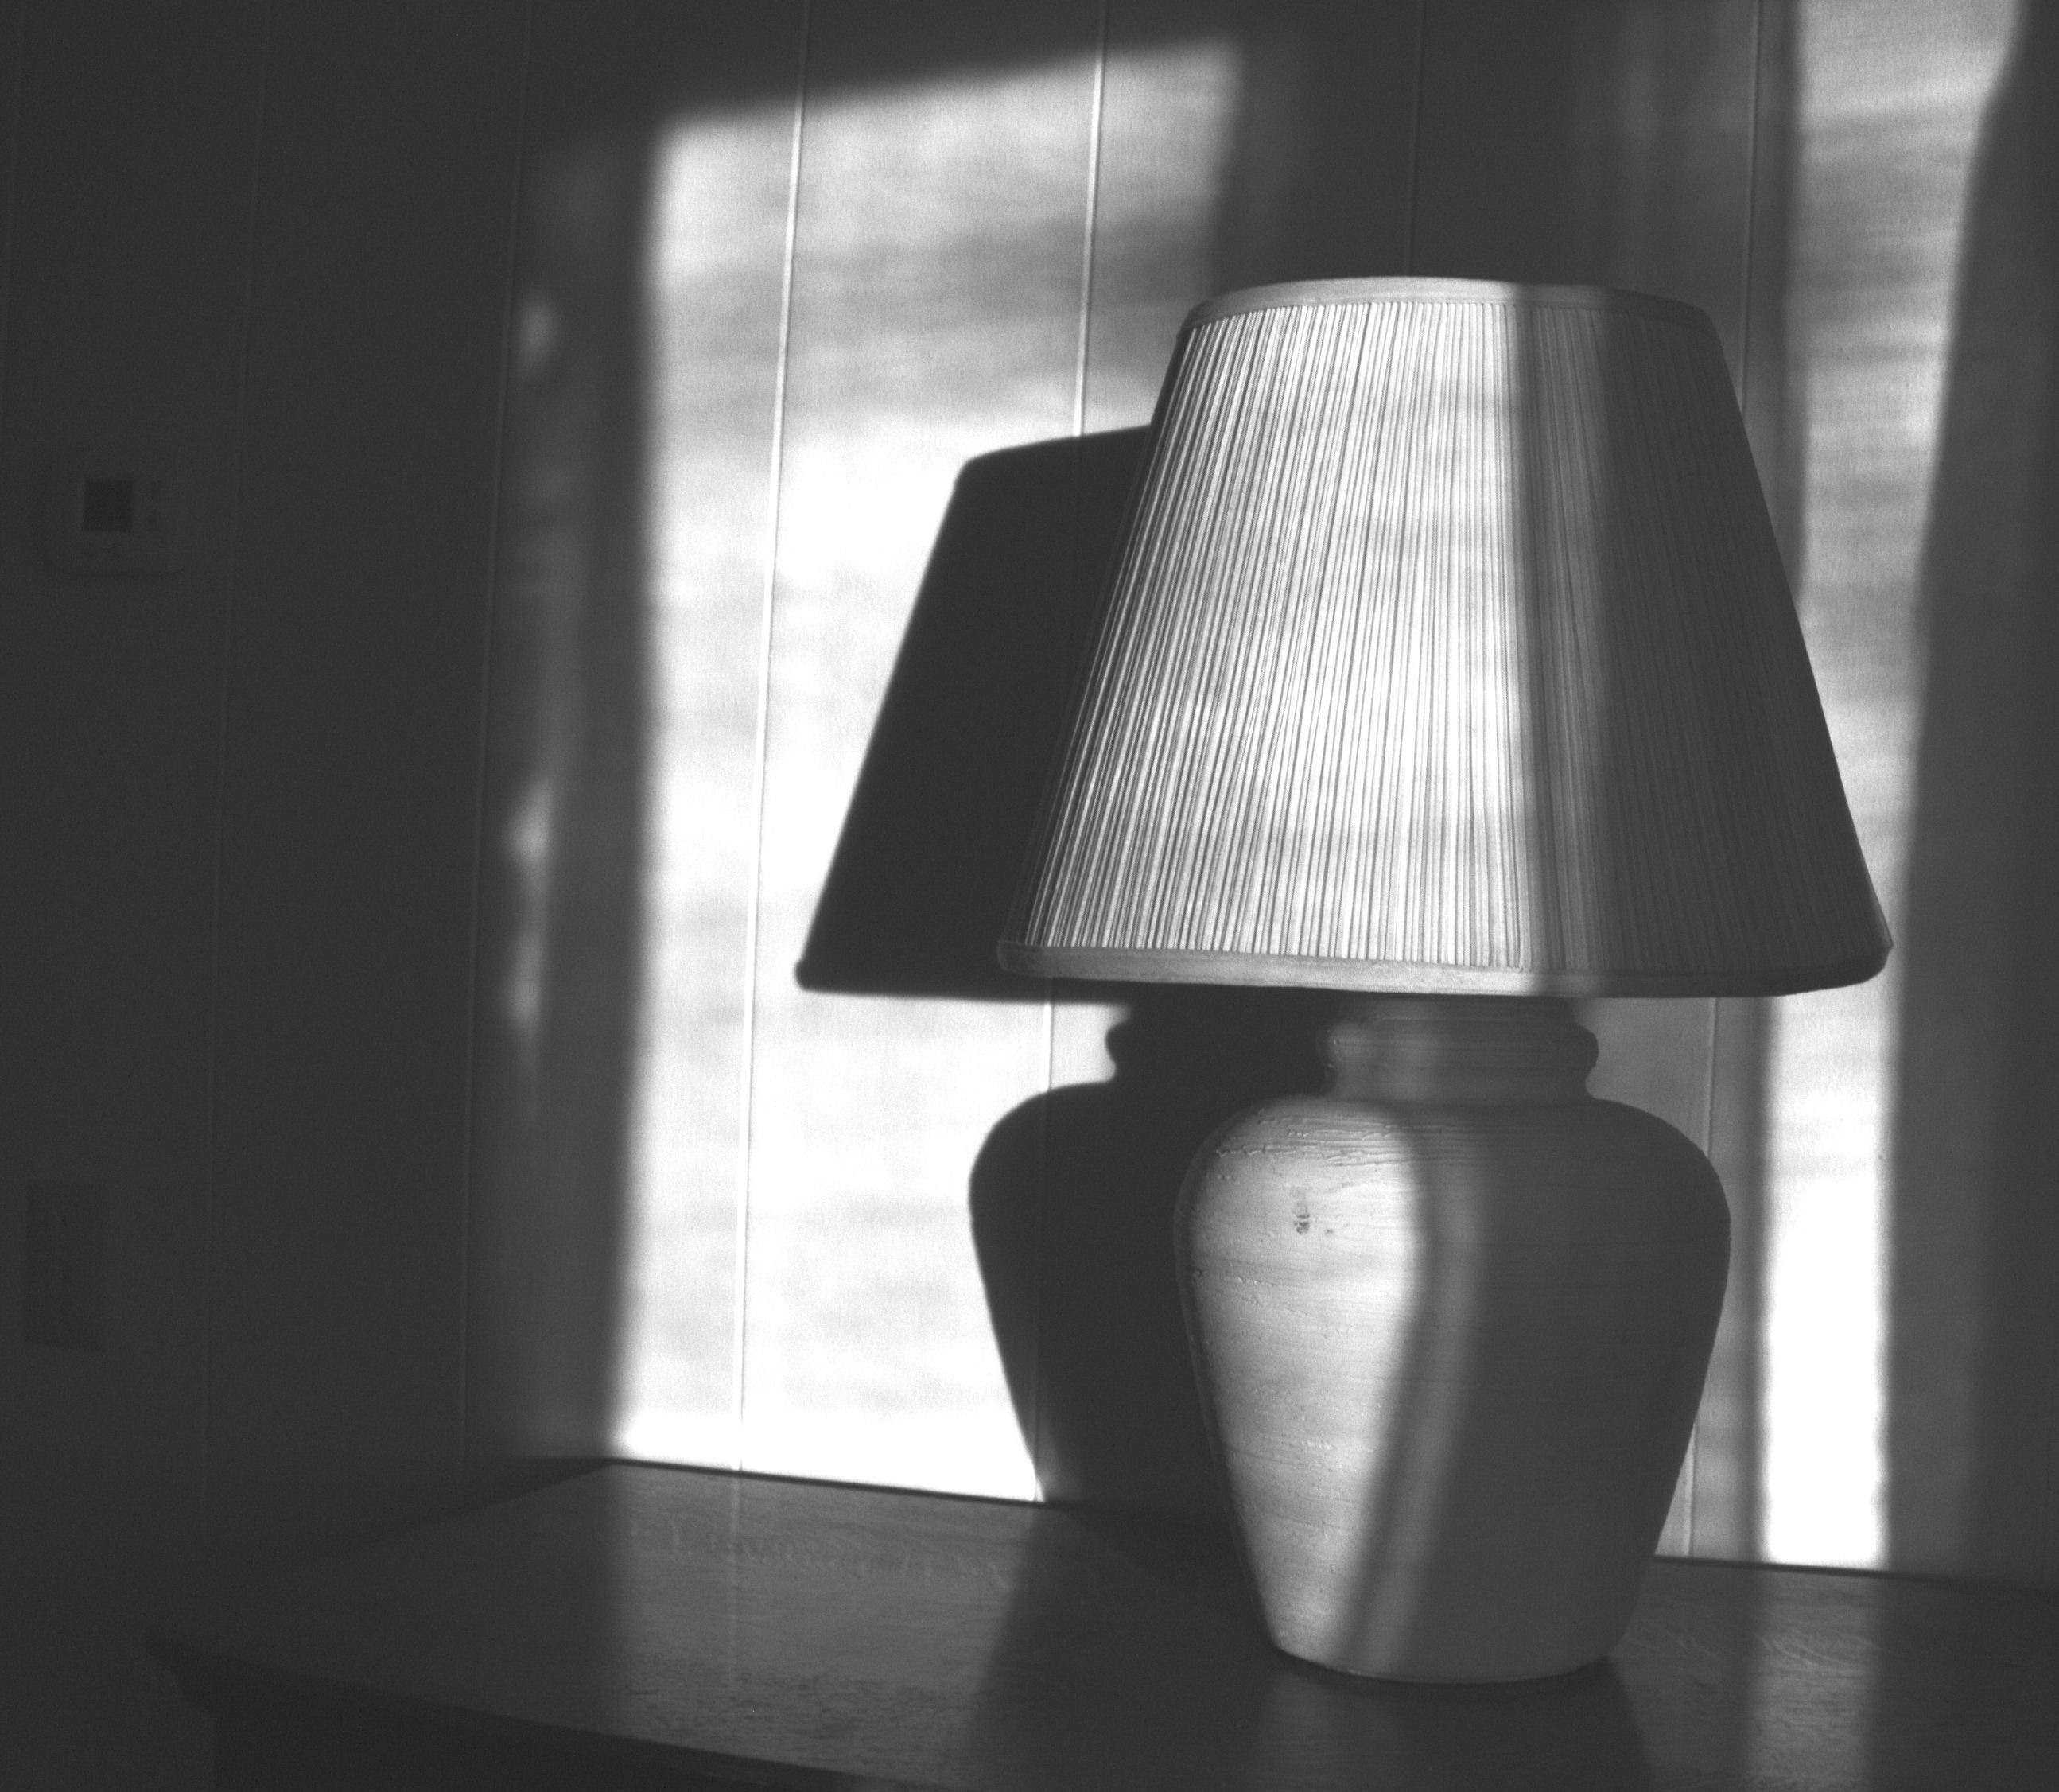
light, black and white, white, home, darkness, lamp, black, monochrome, lampshade, lighting, shadows, light fixture, monochrome photography